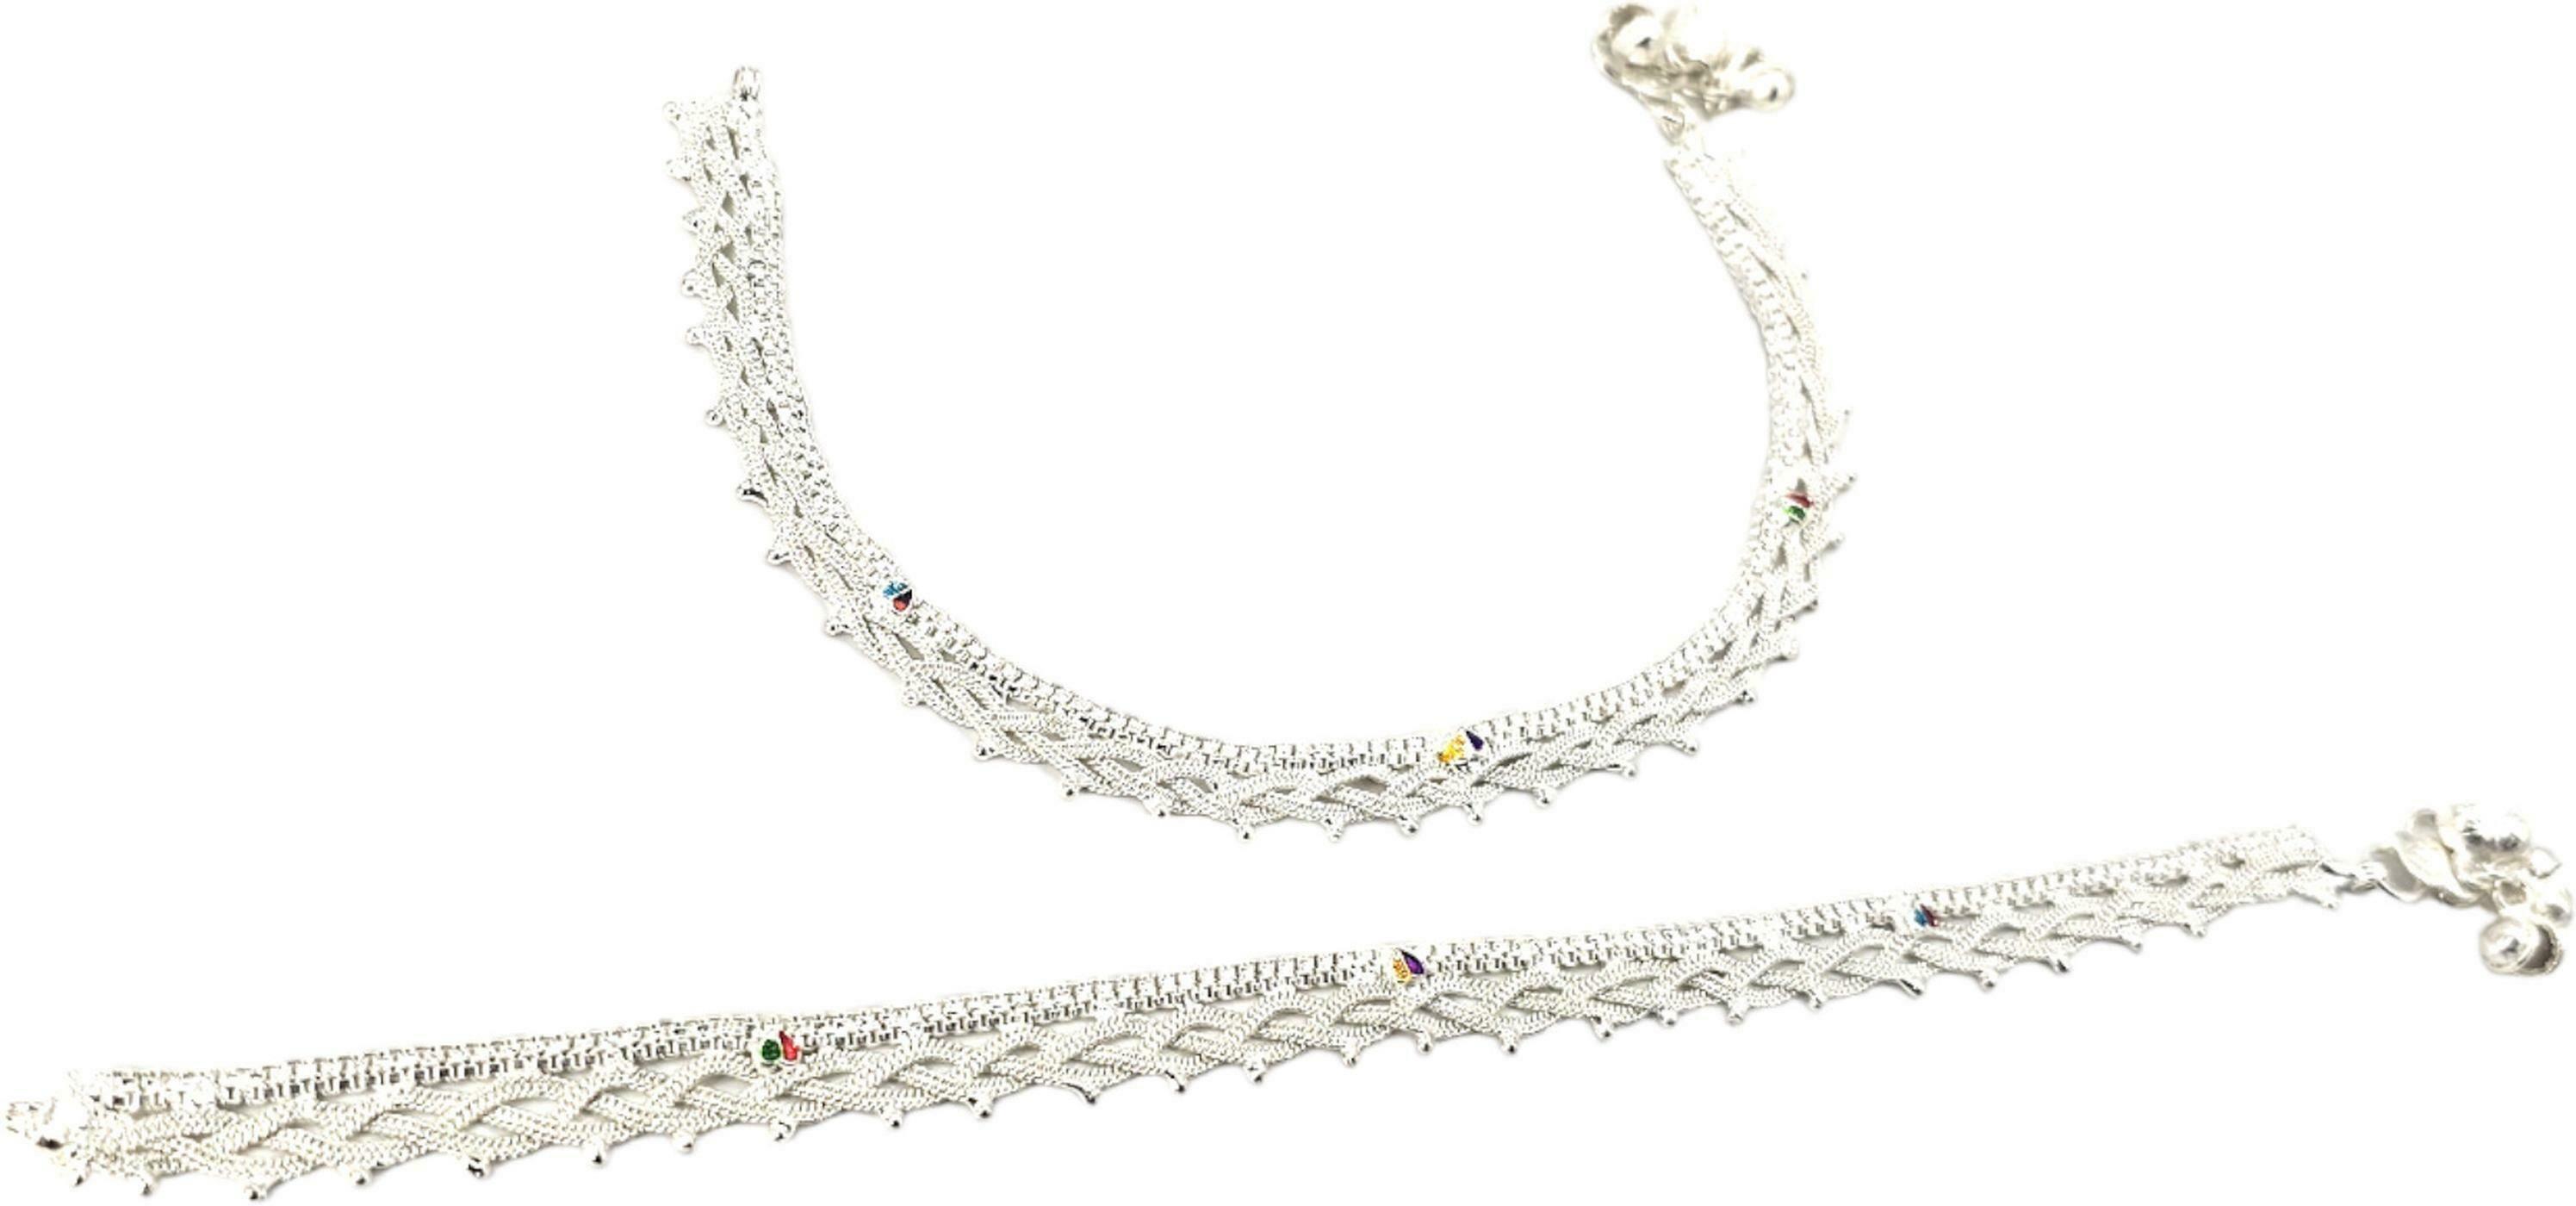
BR Ornaments A091 Alloy Anklet (Pack of 2)
Type: Anklet
Brand: BR Ornaments
Price: Rs. 319
 This silver anklet looks good with all indian outfitsor traditional outfits suitable girls and women of all ages. grab this pair of anklets, you will feel stylish ankle and shining silver anklet will make beautiful, you must buy the sns traders anklets you will never go wrong with the latest design, fancy anklets in silver jewellery.